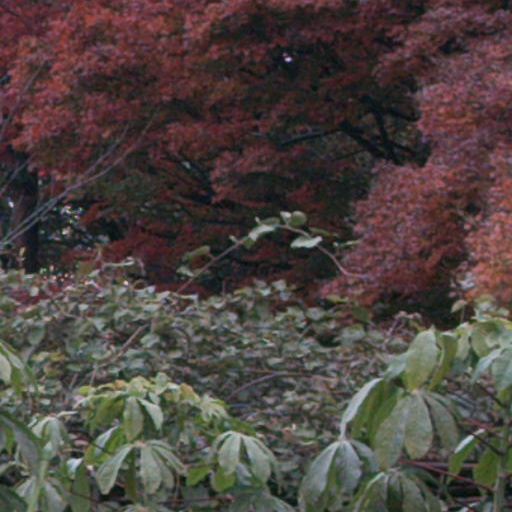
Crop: cassava